The Lady Confesses

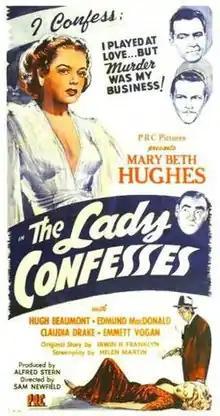
Film poster

The Lady Confesses is a 1945 American film noir directed by Sam Newfield.